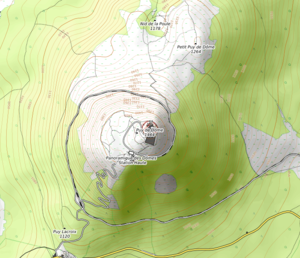
carte réalisée sur umap This map was created from OpenStreetMap project data, collected by the community. This map may be incomplete, and may contain errors. Don't rely solely on it for navigation.
Le puy de Dôme est un volcan endormi de la chaîne des Puys, dans le Massif central. Il se trouve à une quinzaine de kilomètres de Clermont-Ferrand et a donné son nom au département du Puy-de-Dôme.